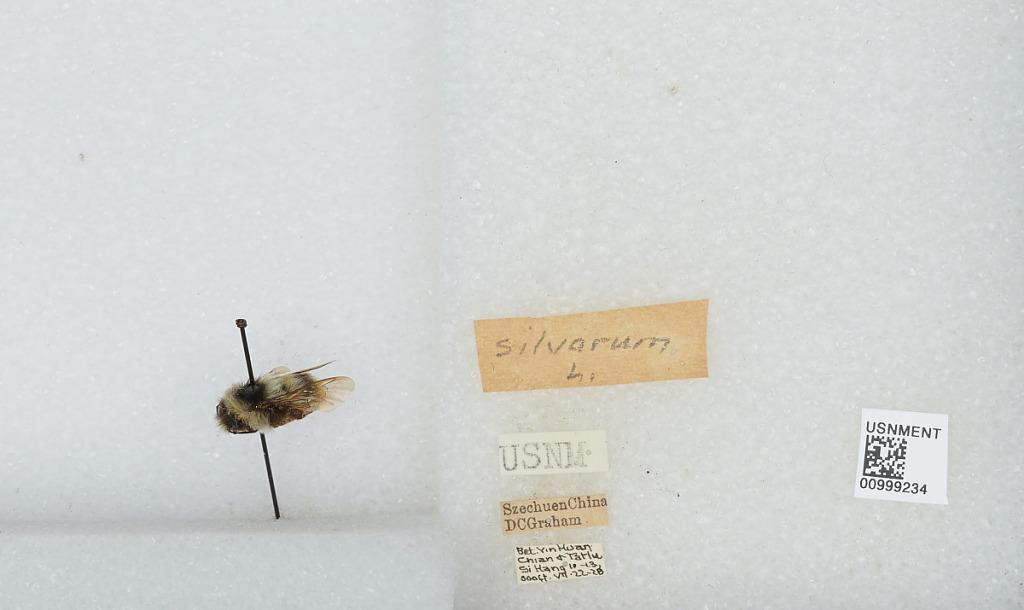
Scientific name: Bombus (Thoracobombus) sylvarum (Linnaeus)
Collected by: D. Graham
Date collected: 1928-7-22
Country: China
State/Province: Sichuan
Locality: Between Yin Kwan Chian & Tarlu Si Kang